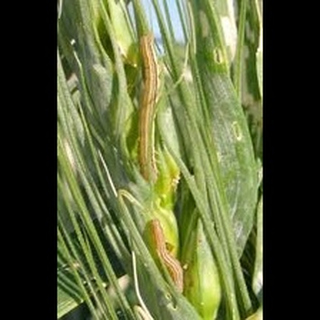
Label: wheat_leaf_blight